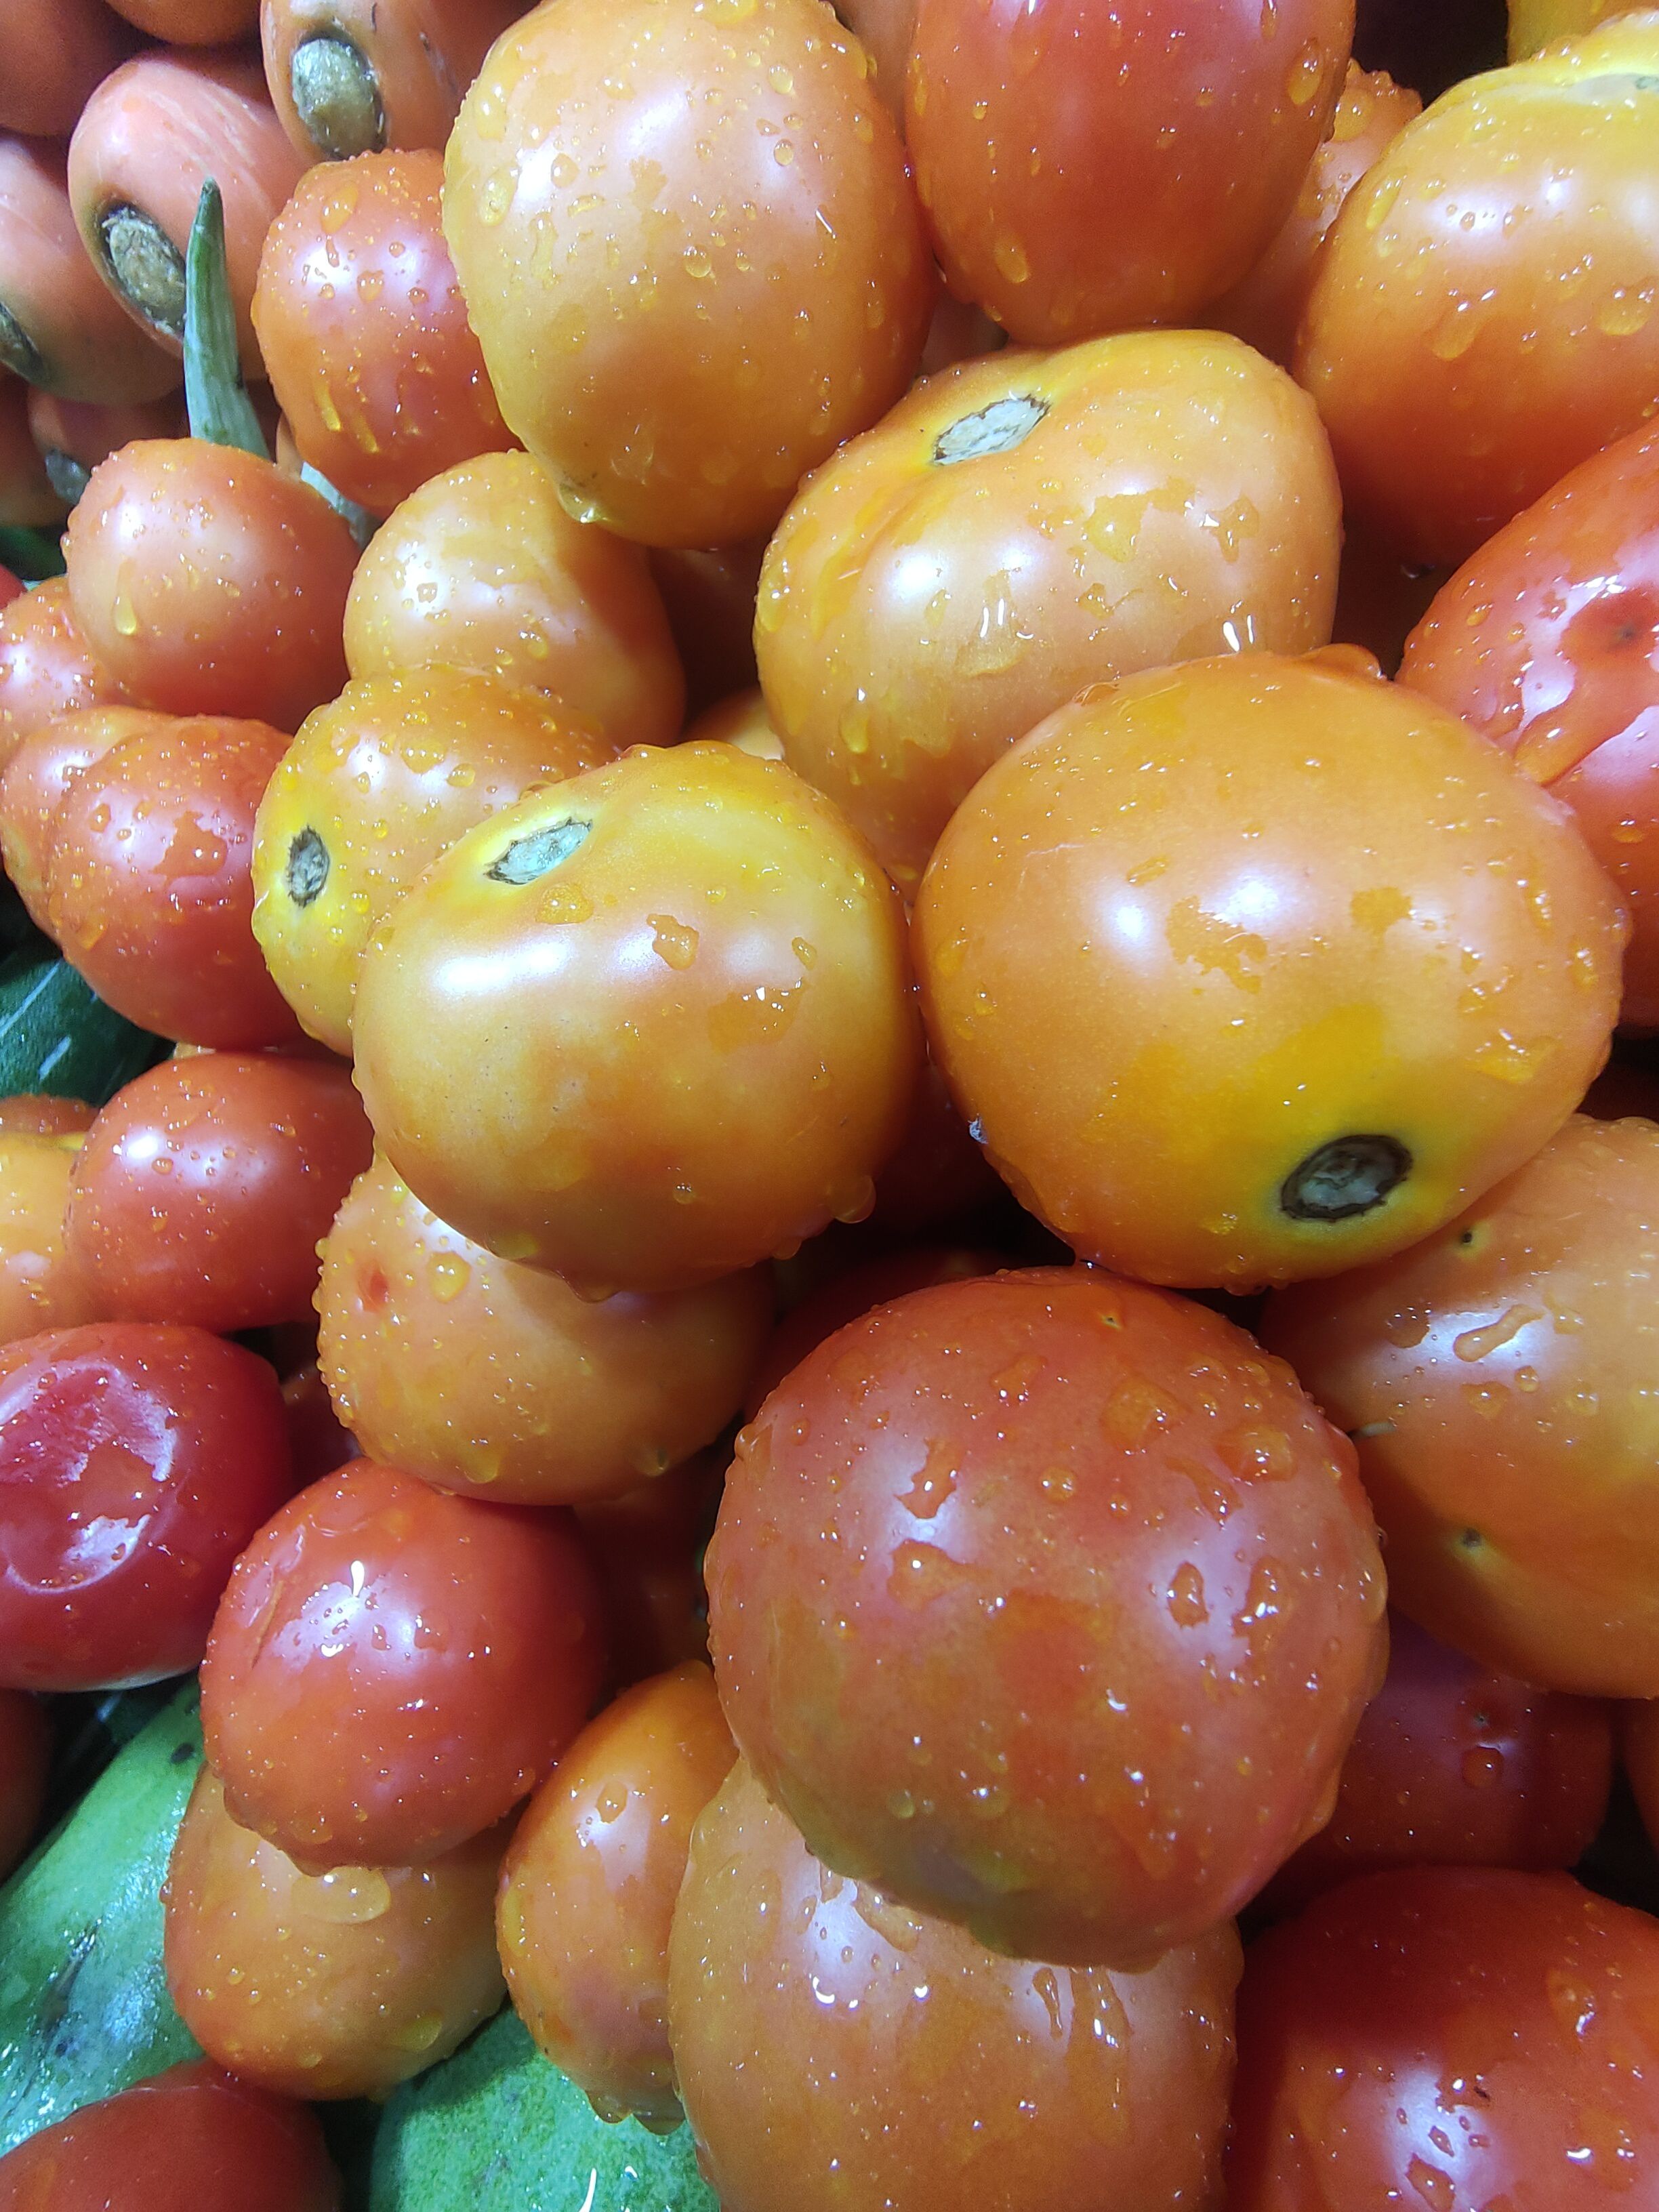
Label: Solanum Iycopersicum